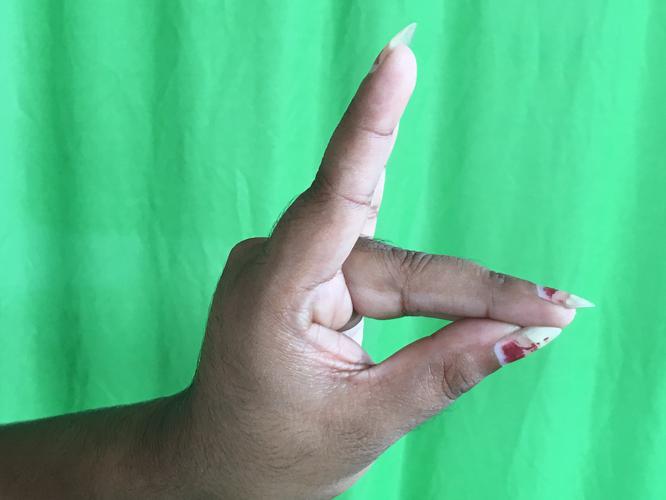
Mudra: Simhamukham
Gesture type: single_hand